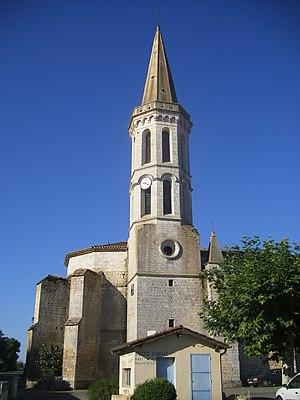
Solomiac est une commune française située dans le département du Gers, en région Occitanie.